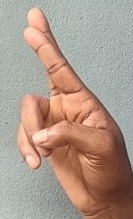
ASL sign: R